Baron Nelson of Stafford

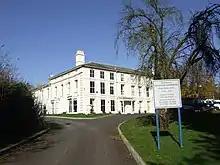
Hilcote Hall

Baron Nelson of Stafford, of Hilcote Hall in the County of Stafford, is a title in the Peerage of the United Kingdom. It was created in 1960 for the businessman Sir George Nelson, 1st Baronet, who for many years was Chairman of English Electric. He had already been created a Baronet in the Baronetage of the United Kingdom in 1955. He was succeeded by his only son, the second Baron. He was also Chairman of English Electric as well as a director of the Bank of England. As of , the titles are held by his grandson, the fourth Baron, who succeeded his father in 2006.